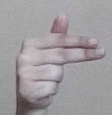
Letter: ghain